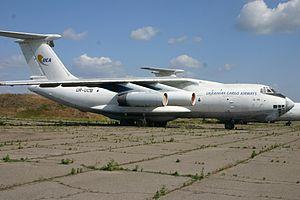
L'accident de l'Iliouchine Il-76 en République démocratique du Congo se produisit le 8 mai 2003 lorsque la porte de soute arrière d'un Iliouchine Il-76 de l'Armée ukrainienne affrété par l'Armée congolaise, parti de Kinshasa à destination de Lubumbashi, s'ouvre au-dessus du Kasaï près de Mbujimayi et déstabilise l'avion, précipitant dans le vide quelque 160 des 200 personnes présentes dans la soute. L'avion fit demi-tour et put atterrir à Kinshasa sans incident.